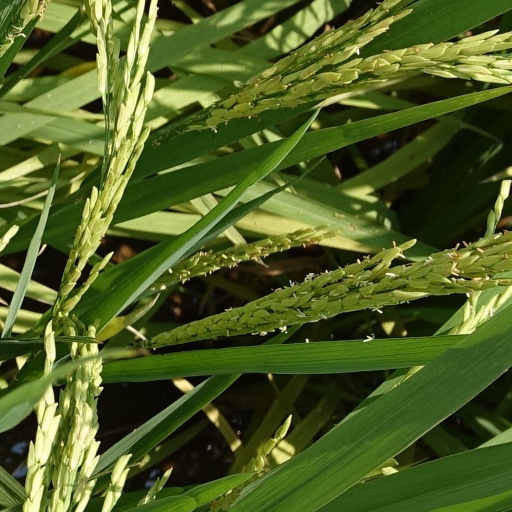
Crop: rice